Maud Franklin

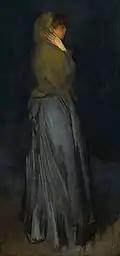
"Arrangement in Yellow and Grey: Effie Deans", James McNeill Whistler, 1876. Franklin served as the model for this figure.

During the 1880s, she exhibited her own artwork at the Grosvenor Gallery under the pseudonym Clifton Lin, and at the Society of British Artists.